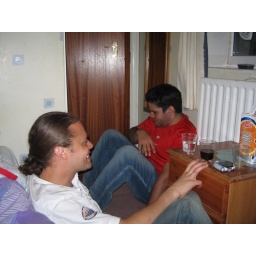
How to fit 3 people in a shoe box hotel room